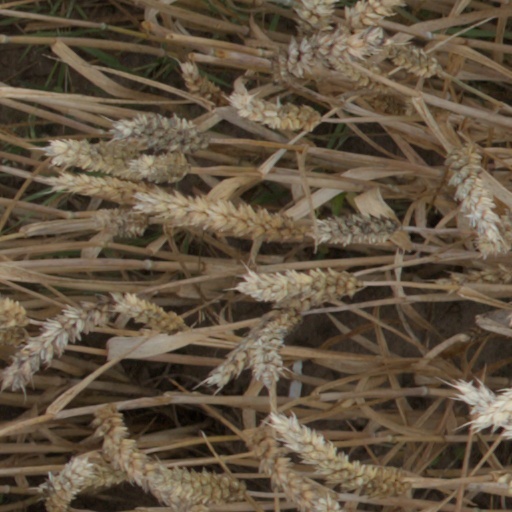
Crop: wheat